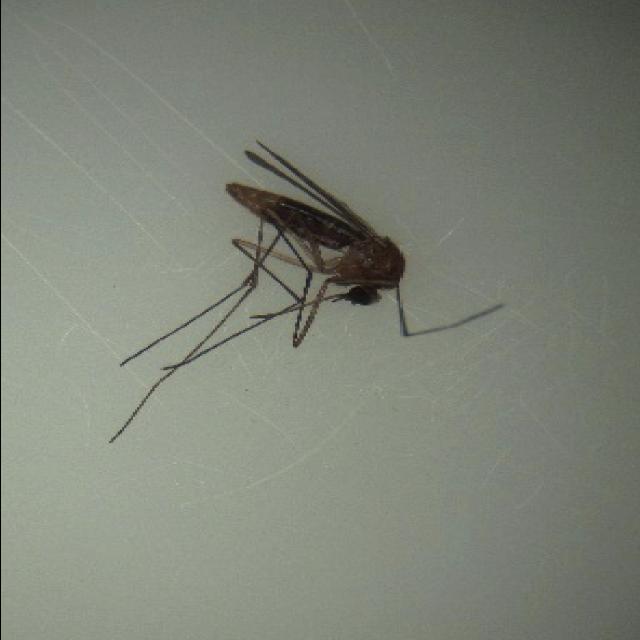
Species: culex_pipiens